Jersey

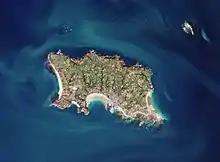
Satellite view of Jersey

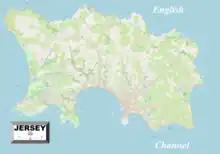
Large map of Jersey

Jersey is an island measuring (or 66,436 vergées), including reclaimed land and intertidal zone. It lies in the English Channel, about from the Cotentin Peninsula in Normandy, France, and about south of Great Britain. It is the largest and southernmost of the Channel Islands and part of the British Isles, with a maximum land elevation of (469 ft) above sea level.